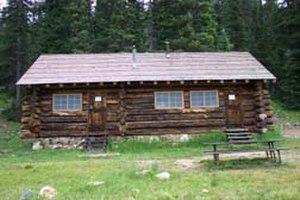
La Willow Park Patrol Cabin est une cabane du comté de Larimer, au Colorado, dans le centre des États-Unis. Protégée au sein du parc national de Rocky Mountain, cette construction a été réalisée dans le style rustique du National Park Service en 1932. Inscrite au Registre national des lieux historiques depuis le 20 juillet 1987, c'est également une propriété contributrice au district historique de Fall River Entrance, un district historique créé le 29 janvier 1988.